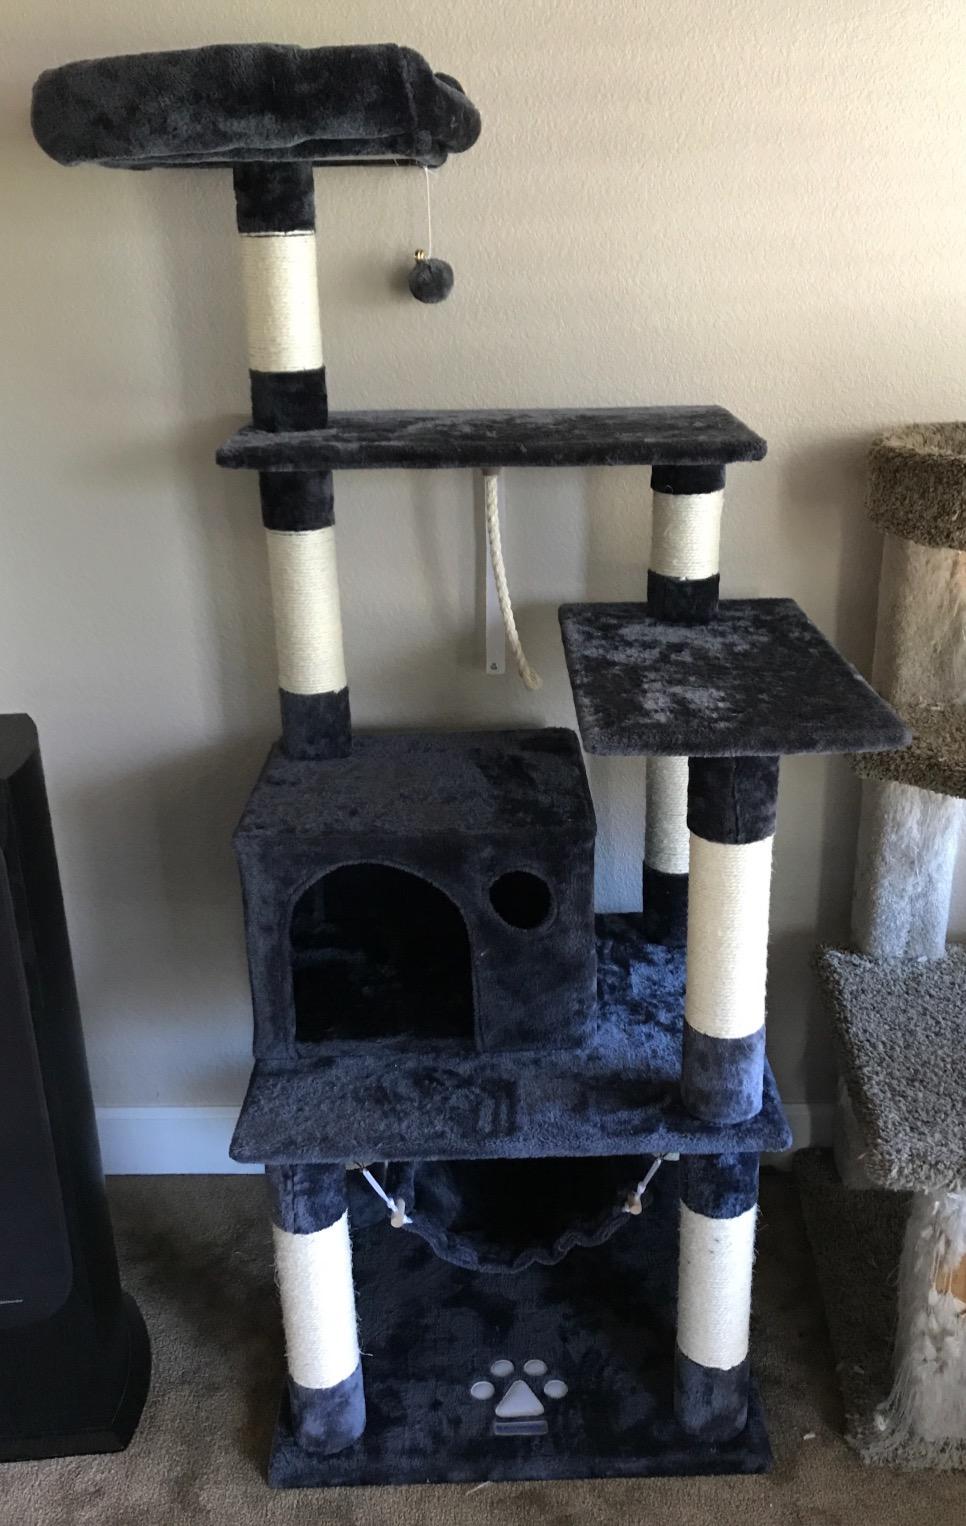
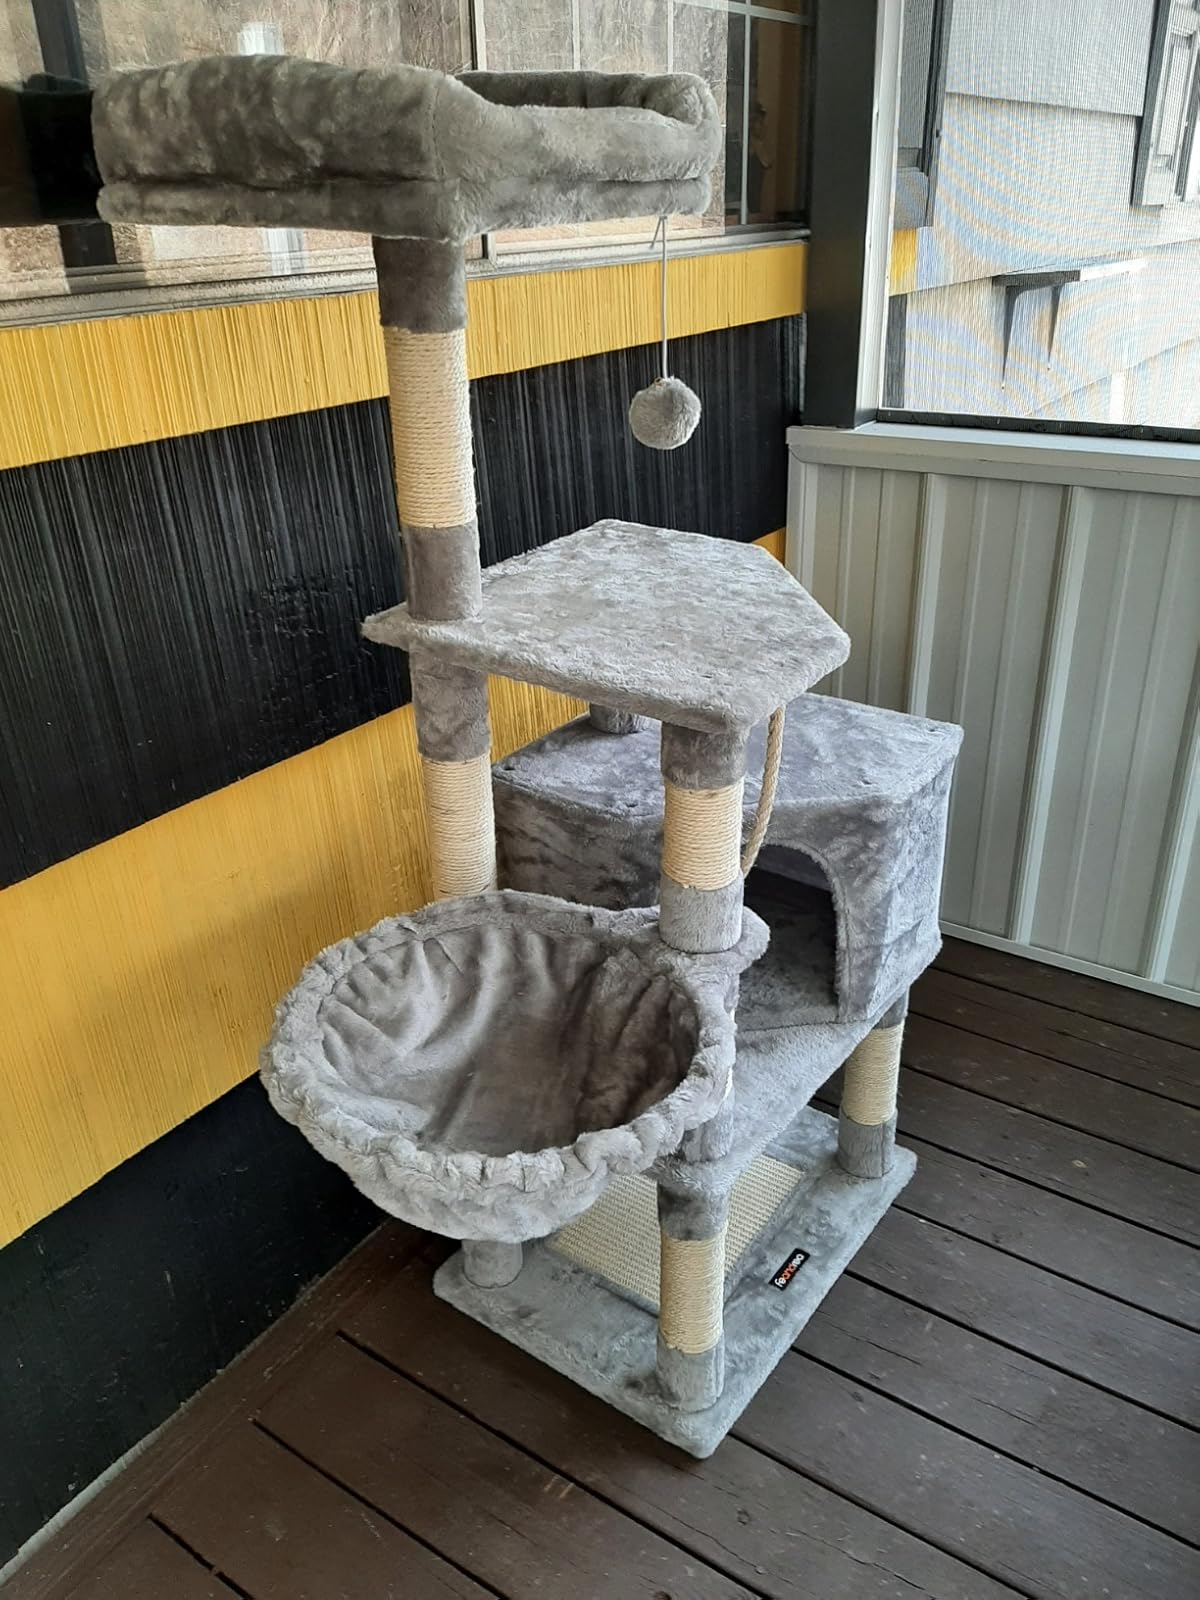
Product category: items_cat tree
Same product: no